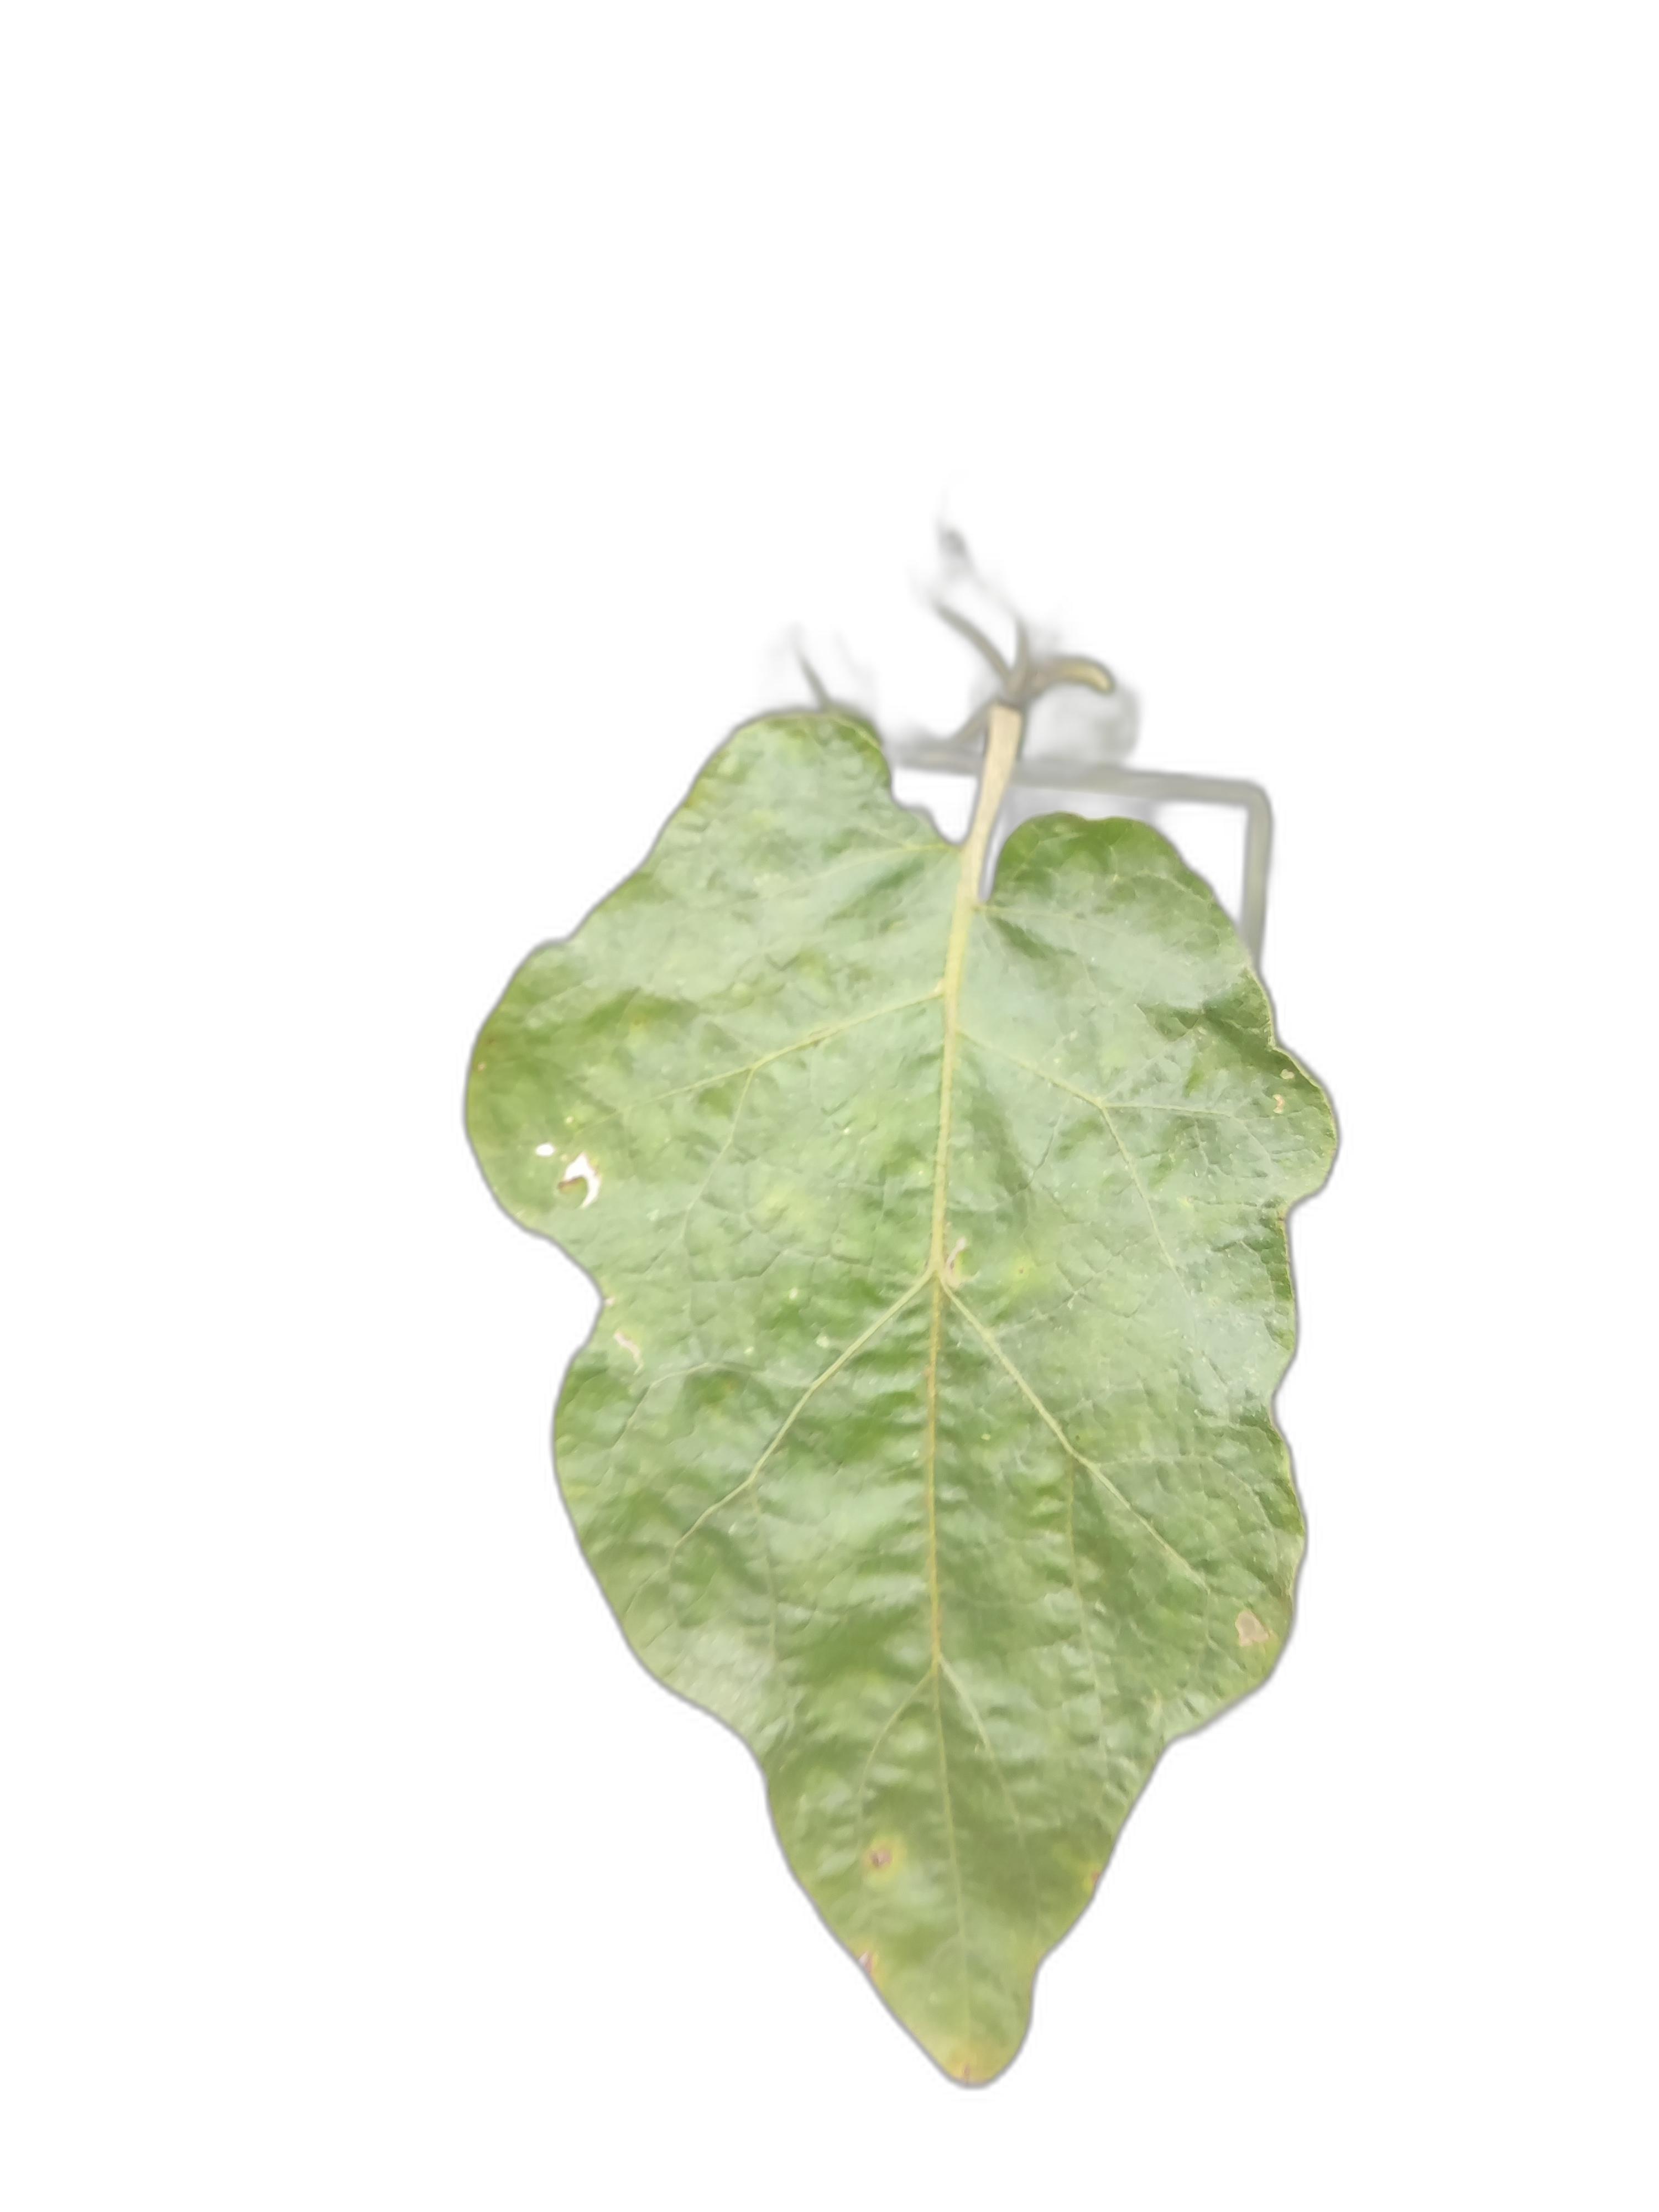
Label: Healthy Leaf